St. Elisabeth Gasthuis, Haarlem

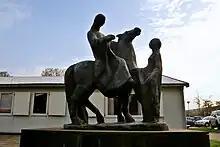
This statue of Elisabeth van Thuringen by Mari Andriessen showing the roses to her husband Ludwig (known as the miracle of the roses) was originally the centerpiece of a rose garden located behind the new hospital in the 1970s.

In 1970 the old location in Haarlem was abandoned for a new location on the southeastern edge of the city at Boerhaavelaan 22 in Schalkwijk. In 1991 the EG hospital merged with the St. Joannes de Deo (formerly located north of the Haarlem Railway Station) and the Zeeweg Ziekenhuis (formerly of IJmuiden). After the merger the old locations were closed or sold and a new large complex was built on the northern edge of Haarlem at Vondelweg 999. The Boerhaavelaan location is now known as "Kennemer Gasthuis locatie Zuid".